Latinisation of names

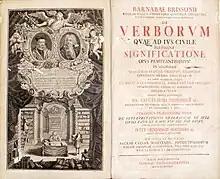
Frontispiece of a 1743 legal text by Barnabé Brisson shows his name Latinised in the genitive ('of '). Barnabas is itself a Greek version of an Aramaic name.

Humanist names, assumed by Renaissance humanists, were largely Latinised names, though in some cases (e.g. Melanchthon) they invoked Ancient Greek. Latinisation in humanist names may consist of translation from vernacular European languages, sometimes involving a playful element of punning. Such names could be a cover for humble social origins.